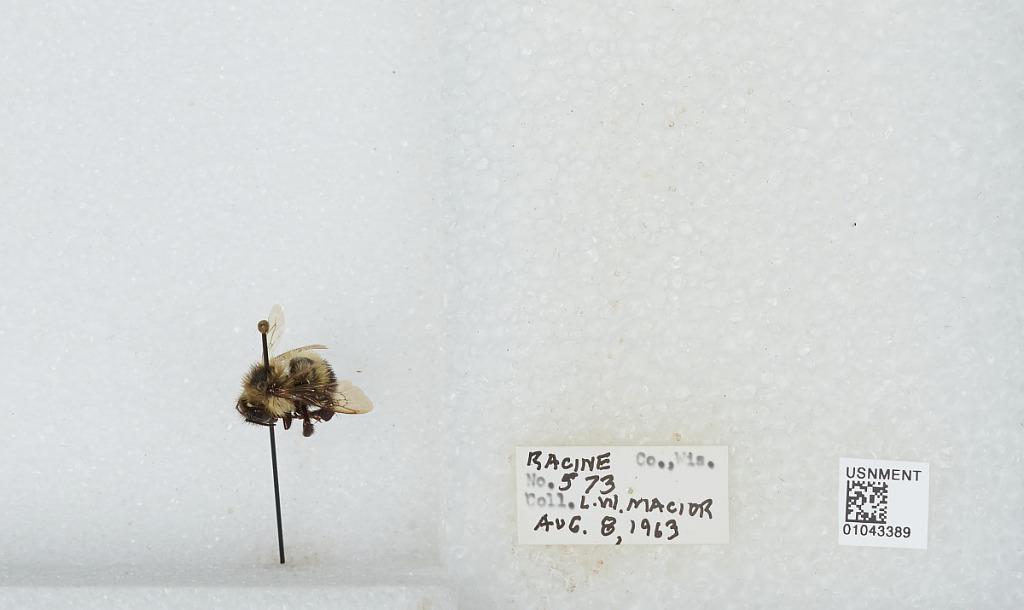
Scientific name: Bombus (Bombus) affinis Cresson
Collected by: L. Macior
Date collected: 1963-8-8
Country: United States
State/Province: Wisconsin
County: Racine
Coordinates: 42.78, -87.76